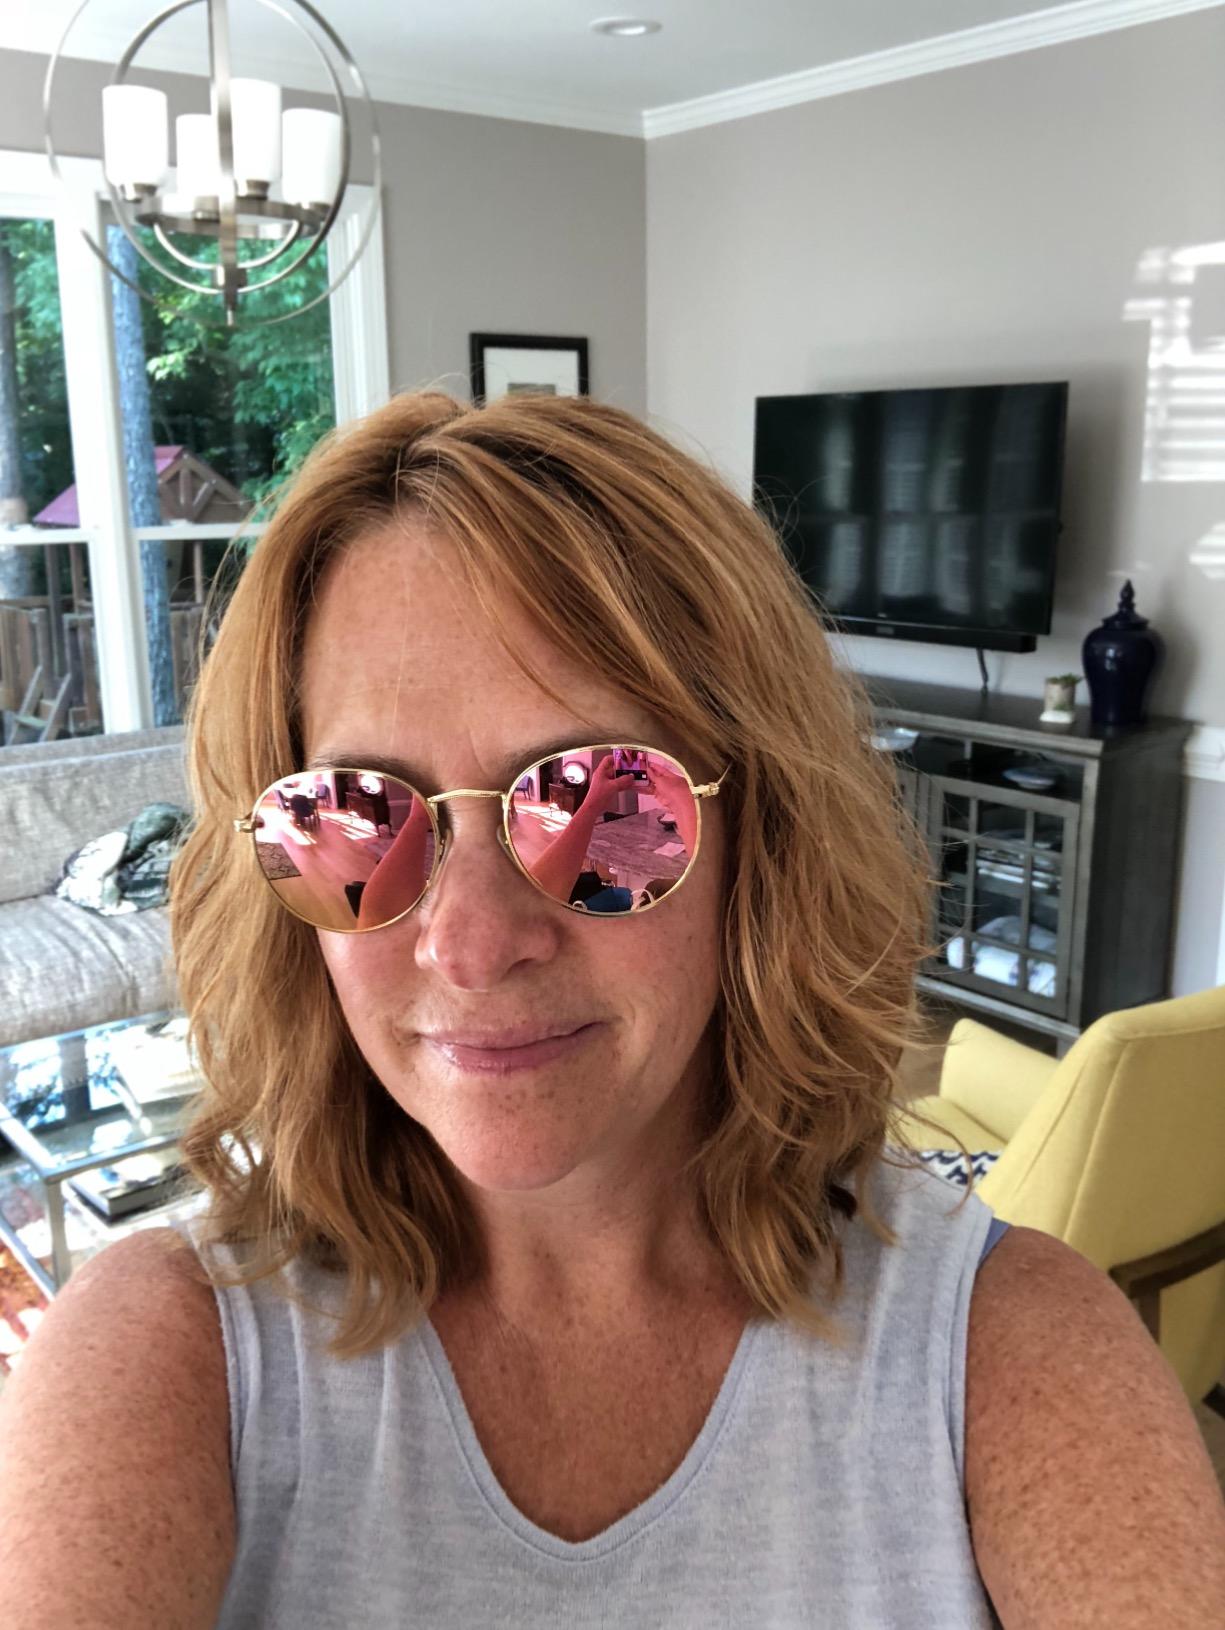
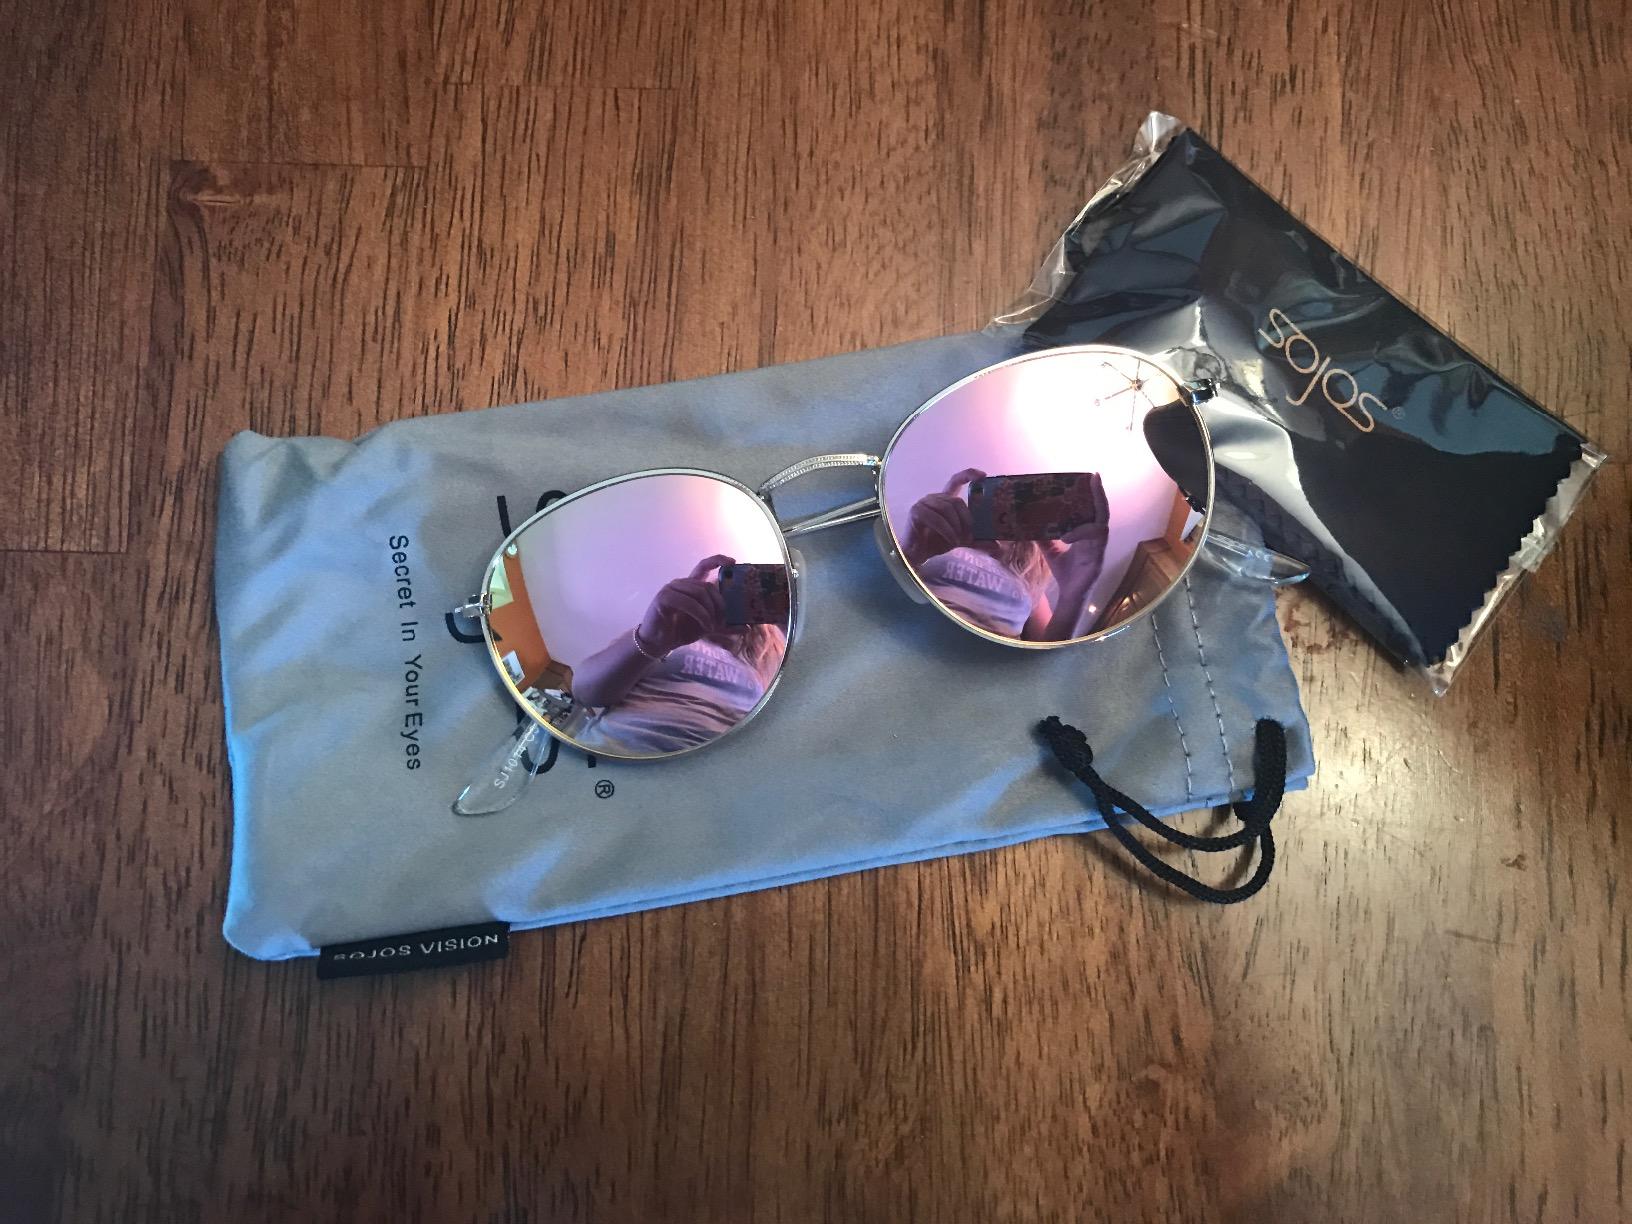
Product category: accessories_sunglasses
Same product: yes